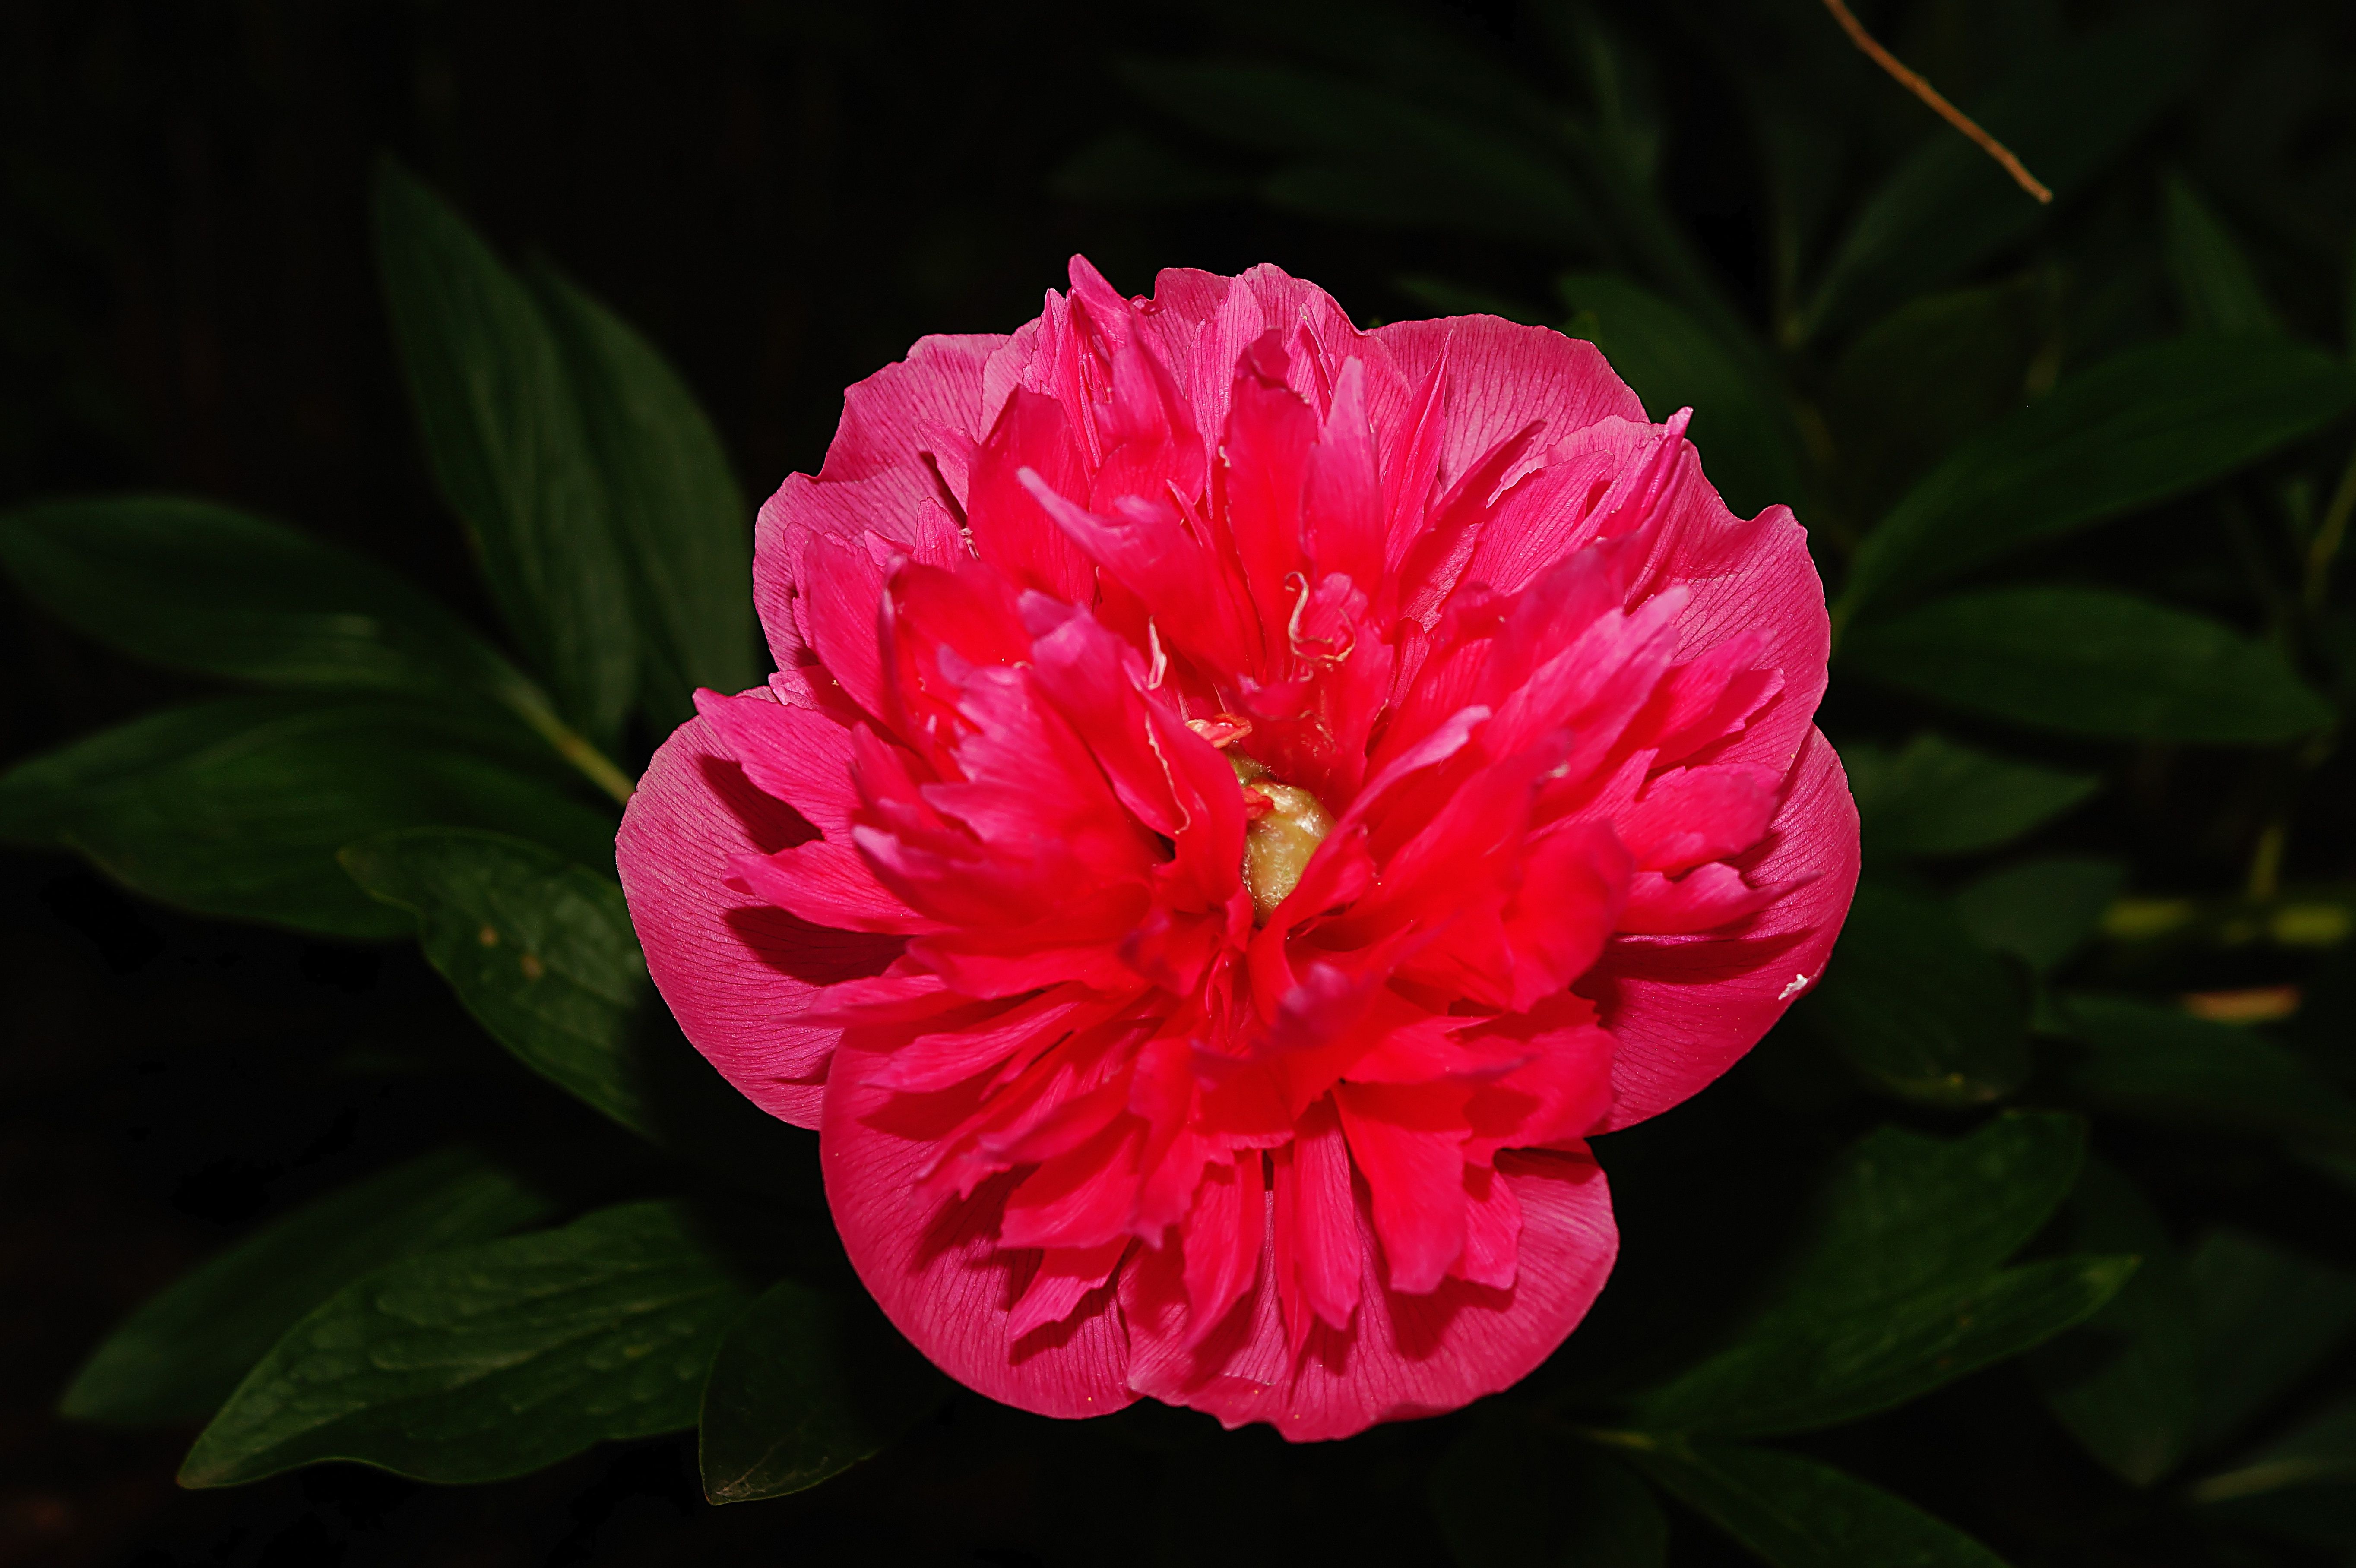
blossom, plant, flower, petal, bloom, bush, red, macro, colorful, pink, flora, shrub, peony, floribunda, macro photography, flowering plant, land plant, rosa centifolia, rosa gallica